Network of the Presidents of the Supreme Judicial Courts of the European Union

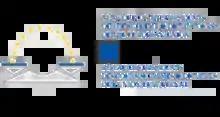
Logo.

The Network of the Presidents of the Supreme Judicial Courts of the European Union is the association of the Presidents and Chief Justices of the Supreme Judicial courts of the member states of the European Union.